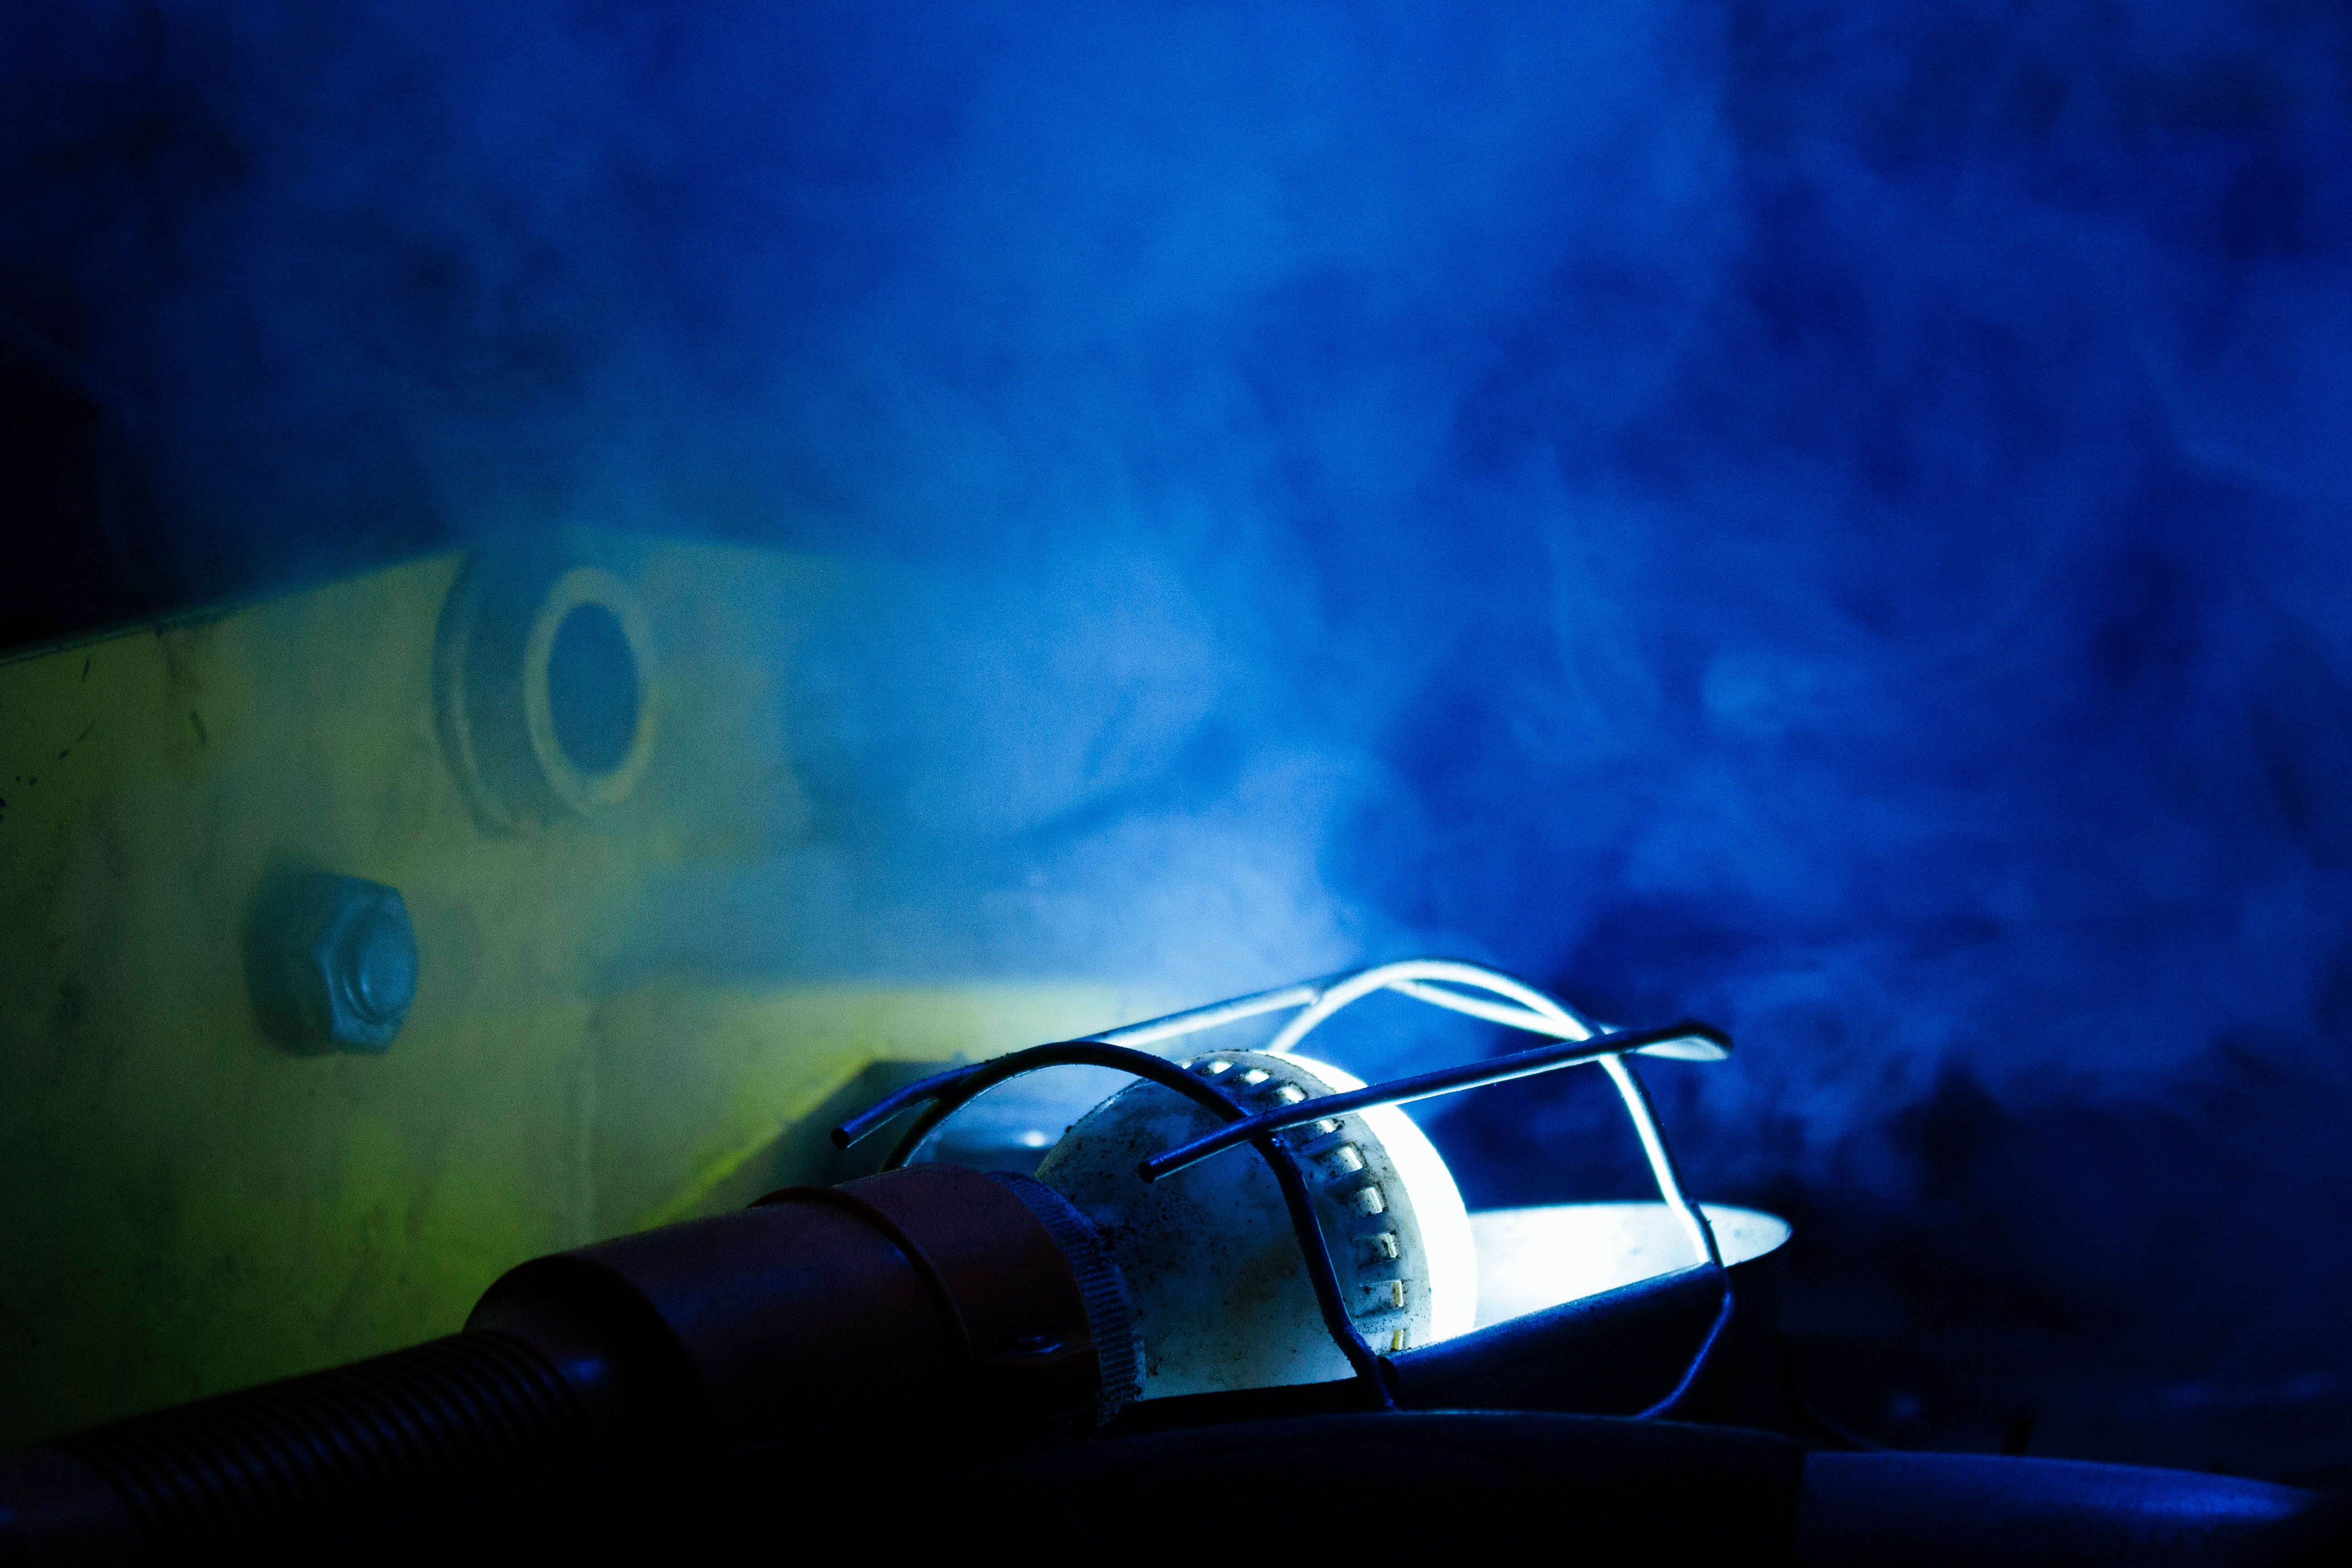
light, night, underwater, space, darkness, blue, screenshot, atmosphere of earth, computer wallpaper